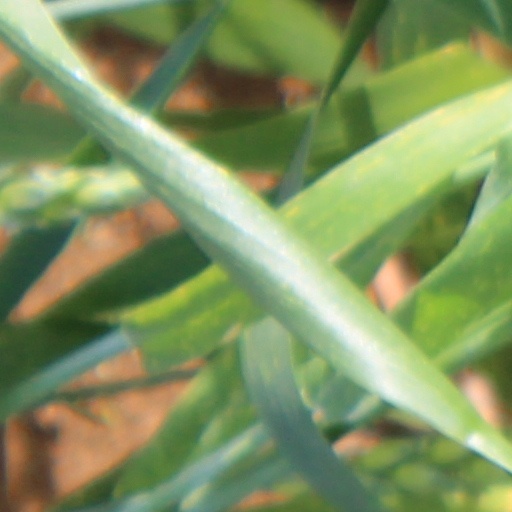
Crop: wheat